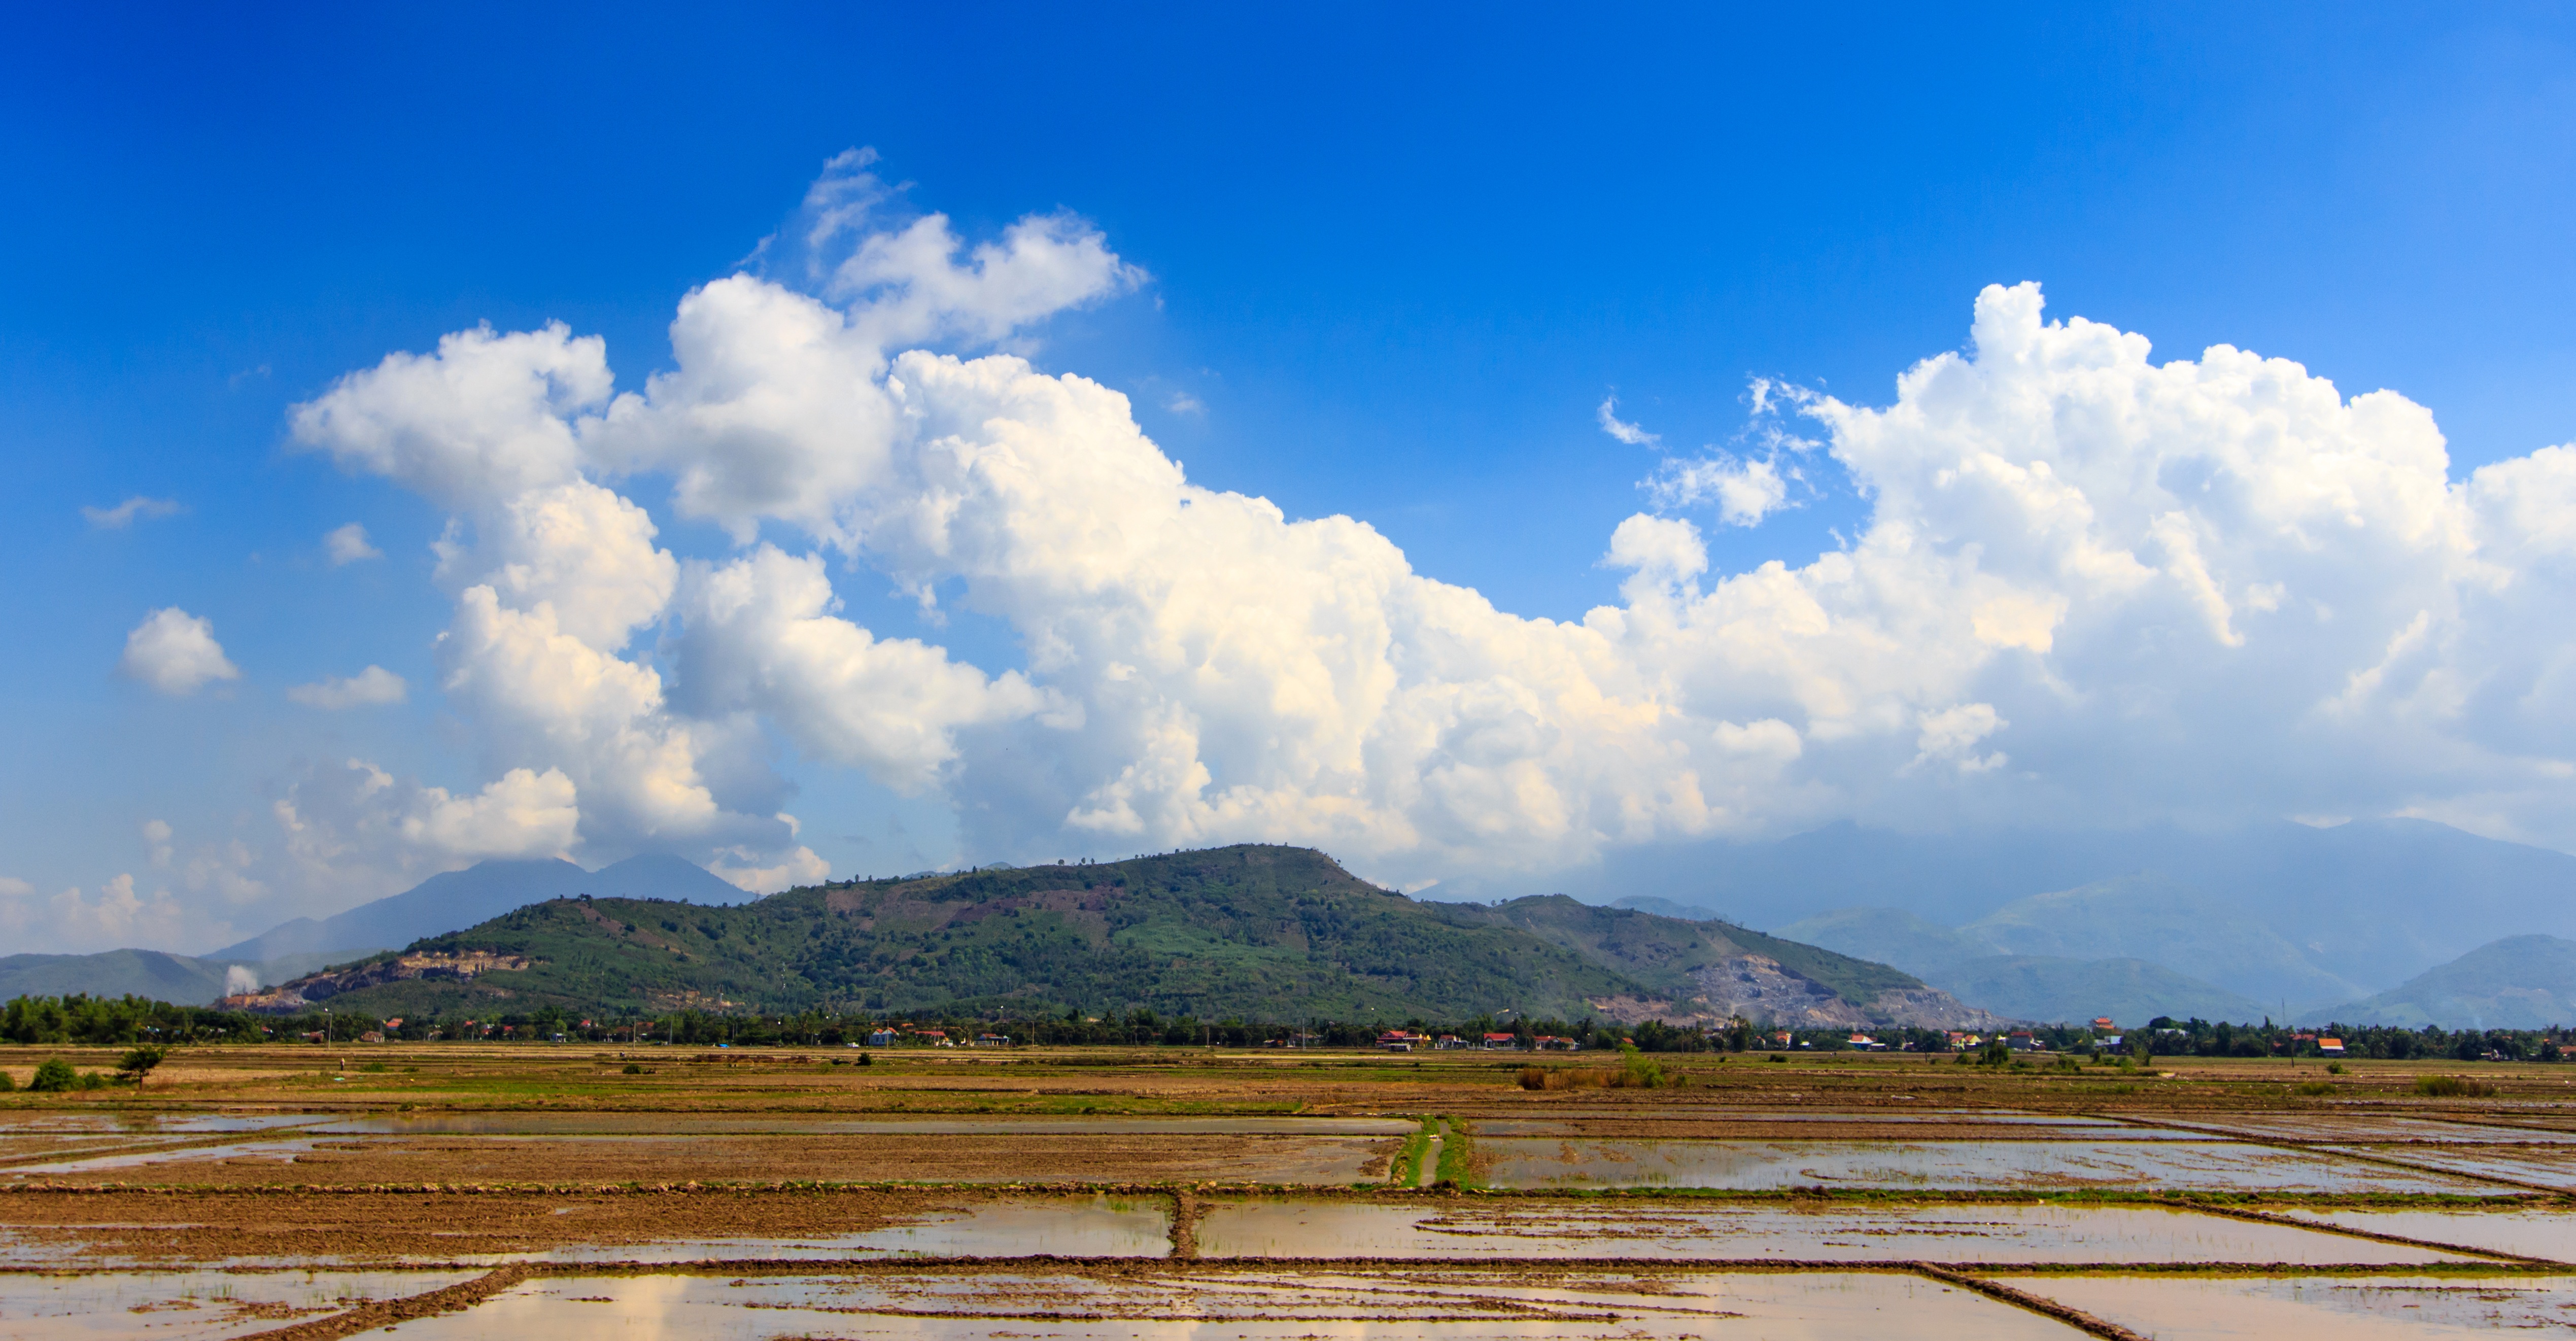
landscape, horizon, mountain, cloud, sky, field, prairie, hill, male, village, cumulus, electricity, agriculture, plain, write, grassland, wetland, plateau, loch, independence, ecosystem, steppe, rural area, landform, paddy field, my hometown, geographical feature